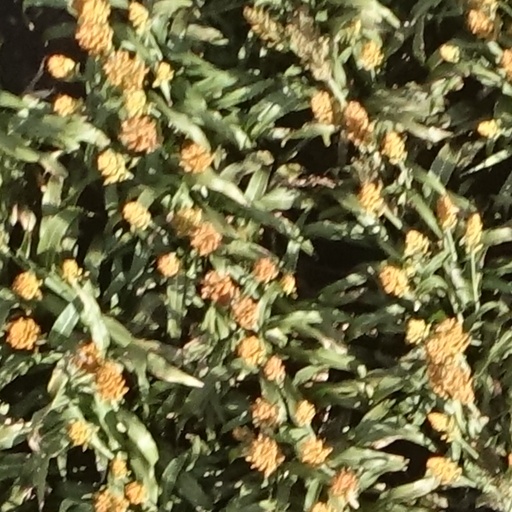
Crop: sorghum